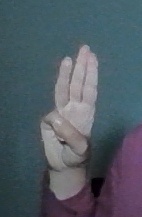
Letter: thaa